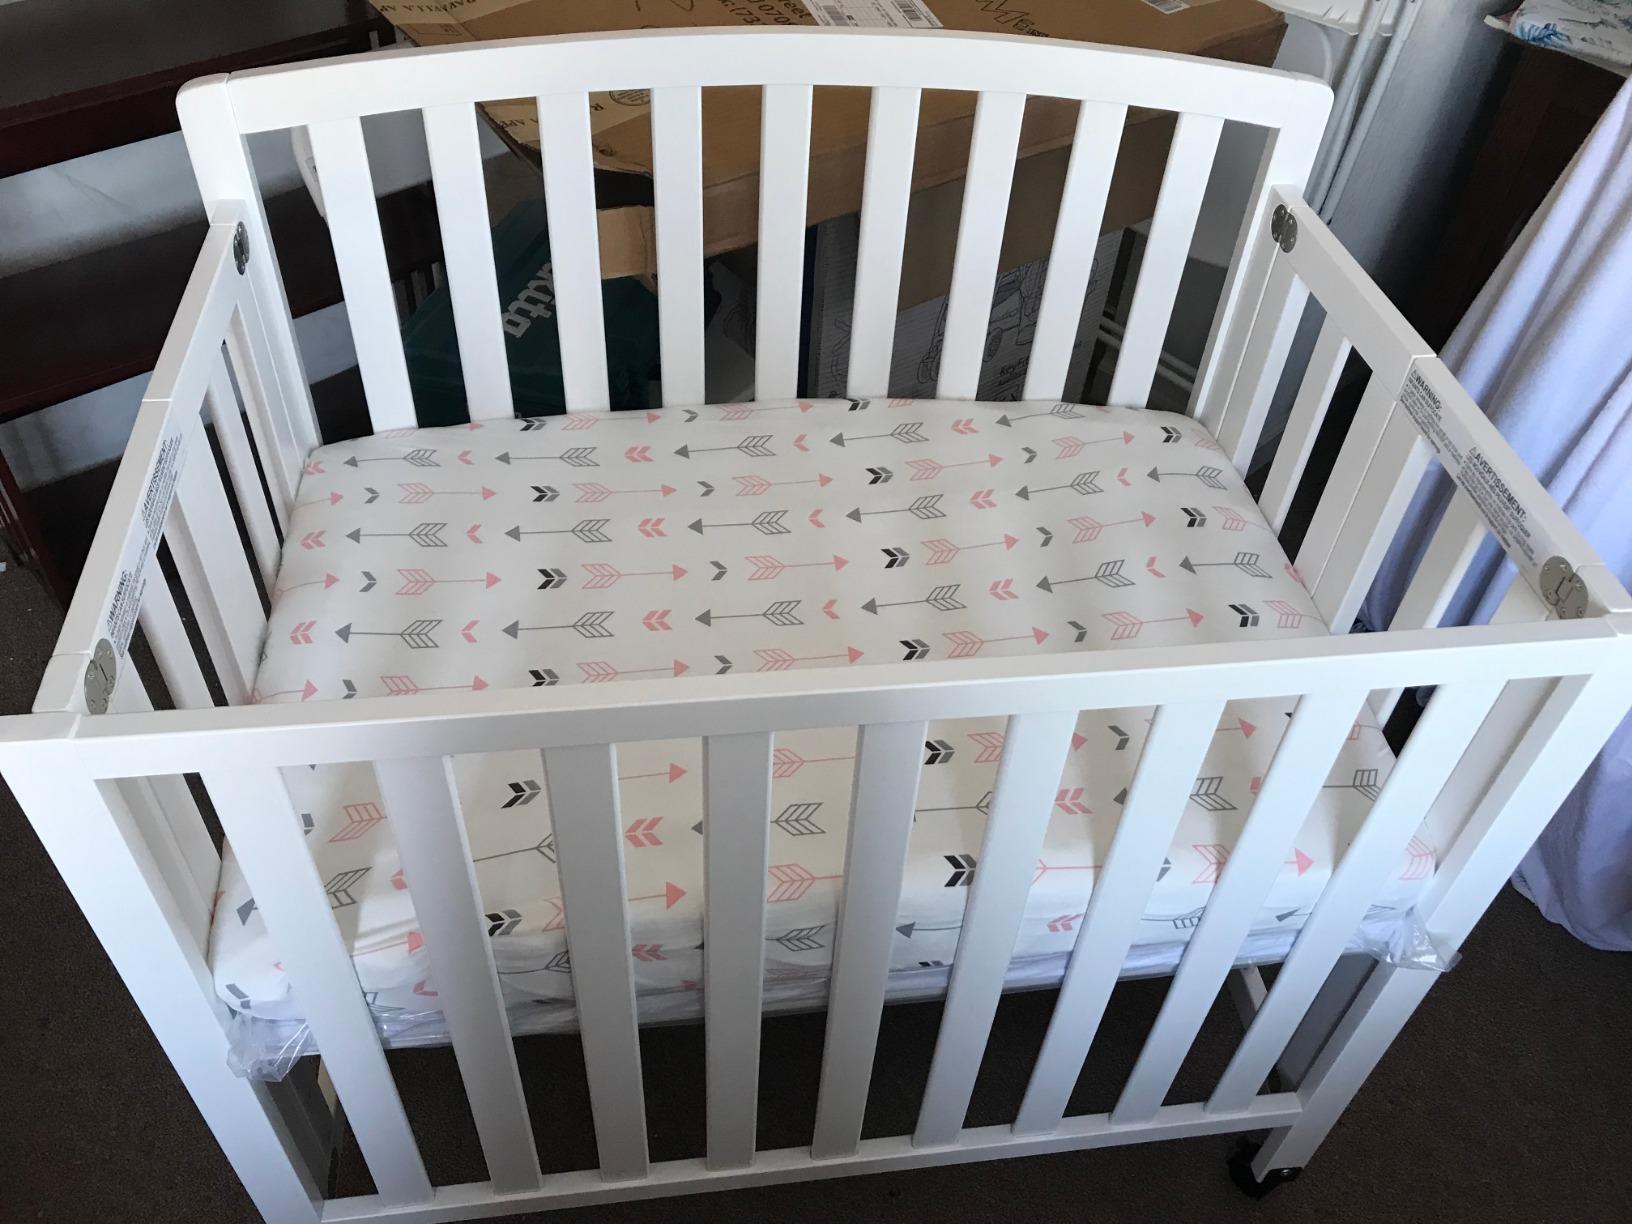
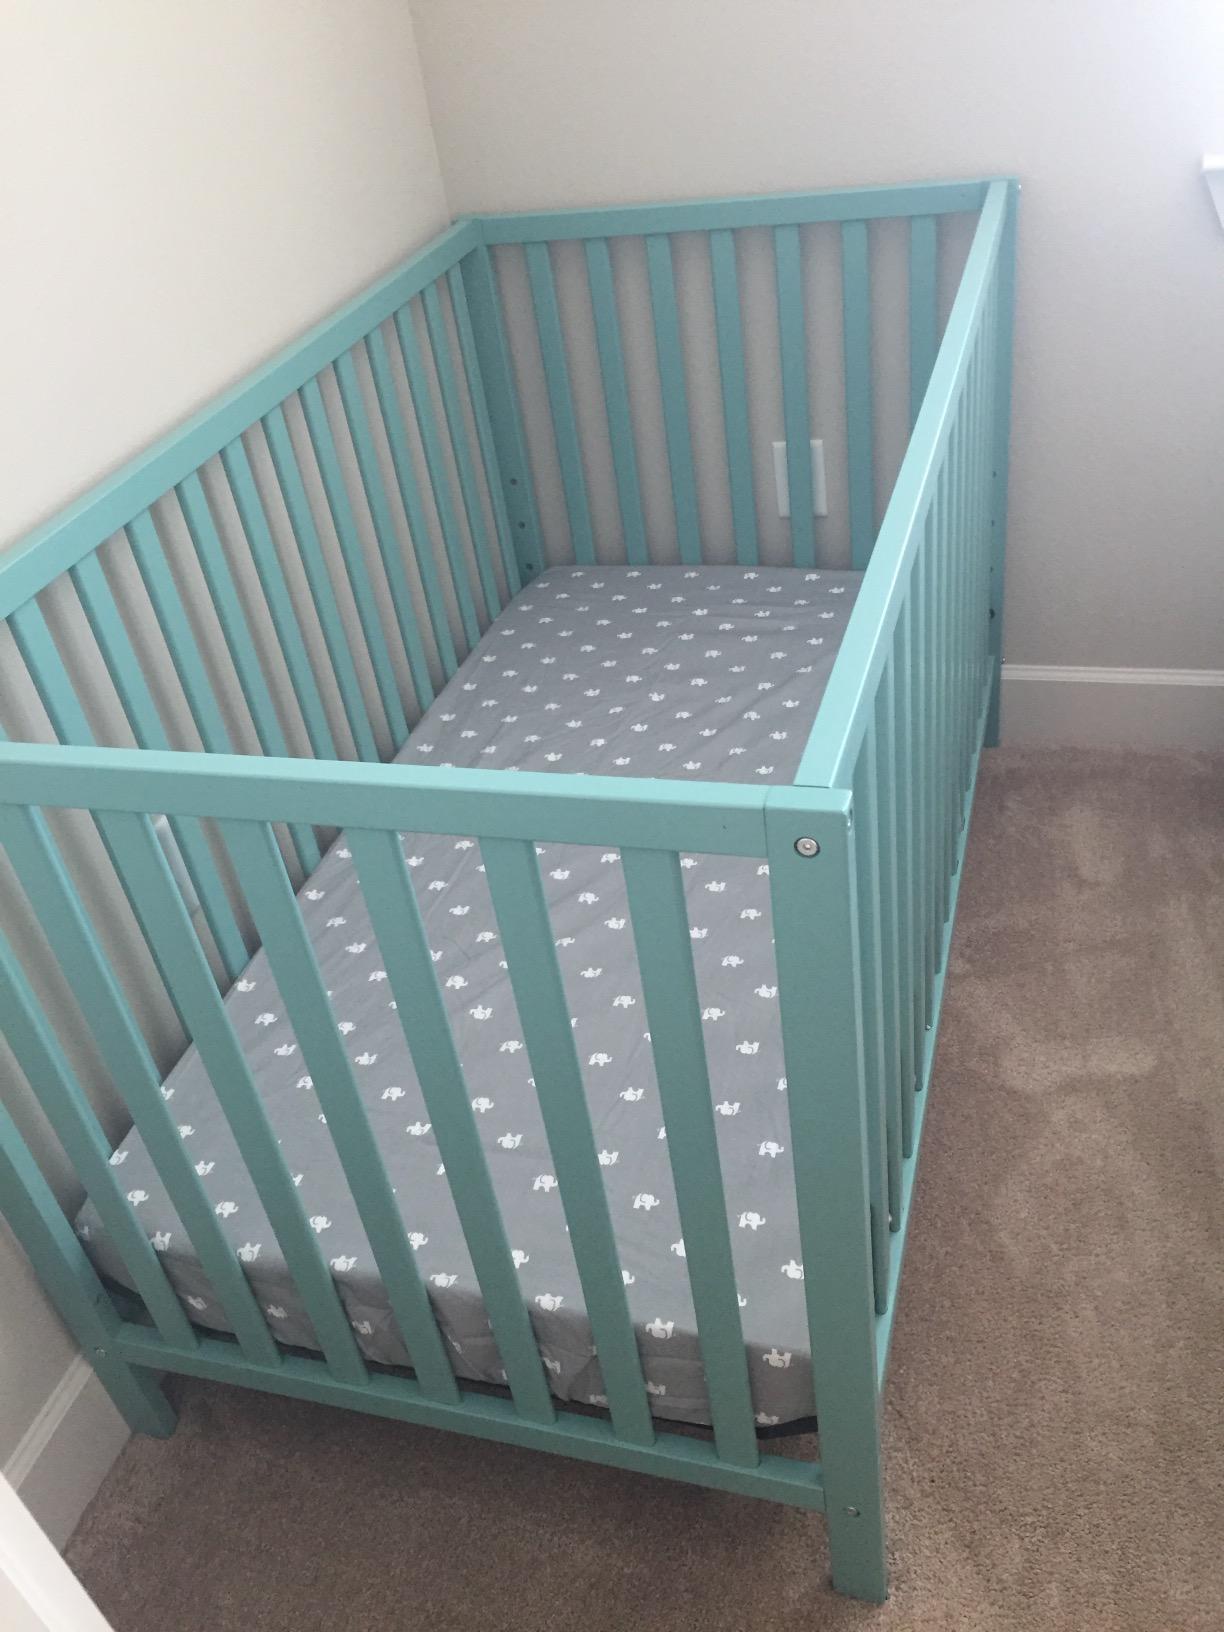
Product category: products_crib
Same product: no